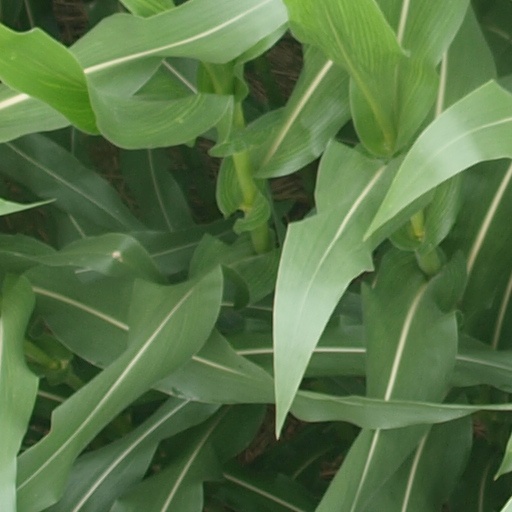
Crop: maize; corn